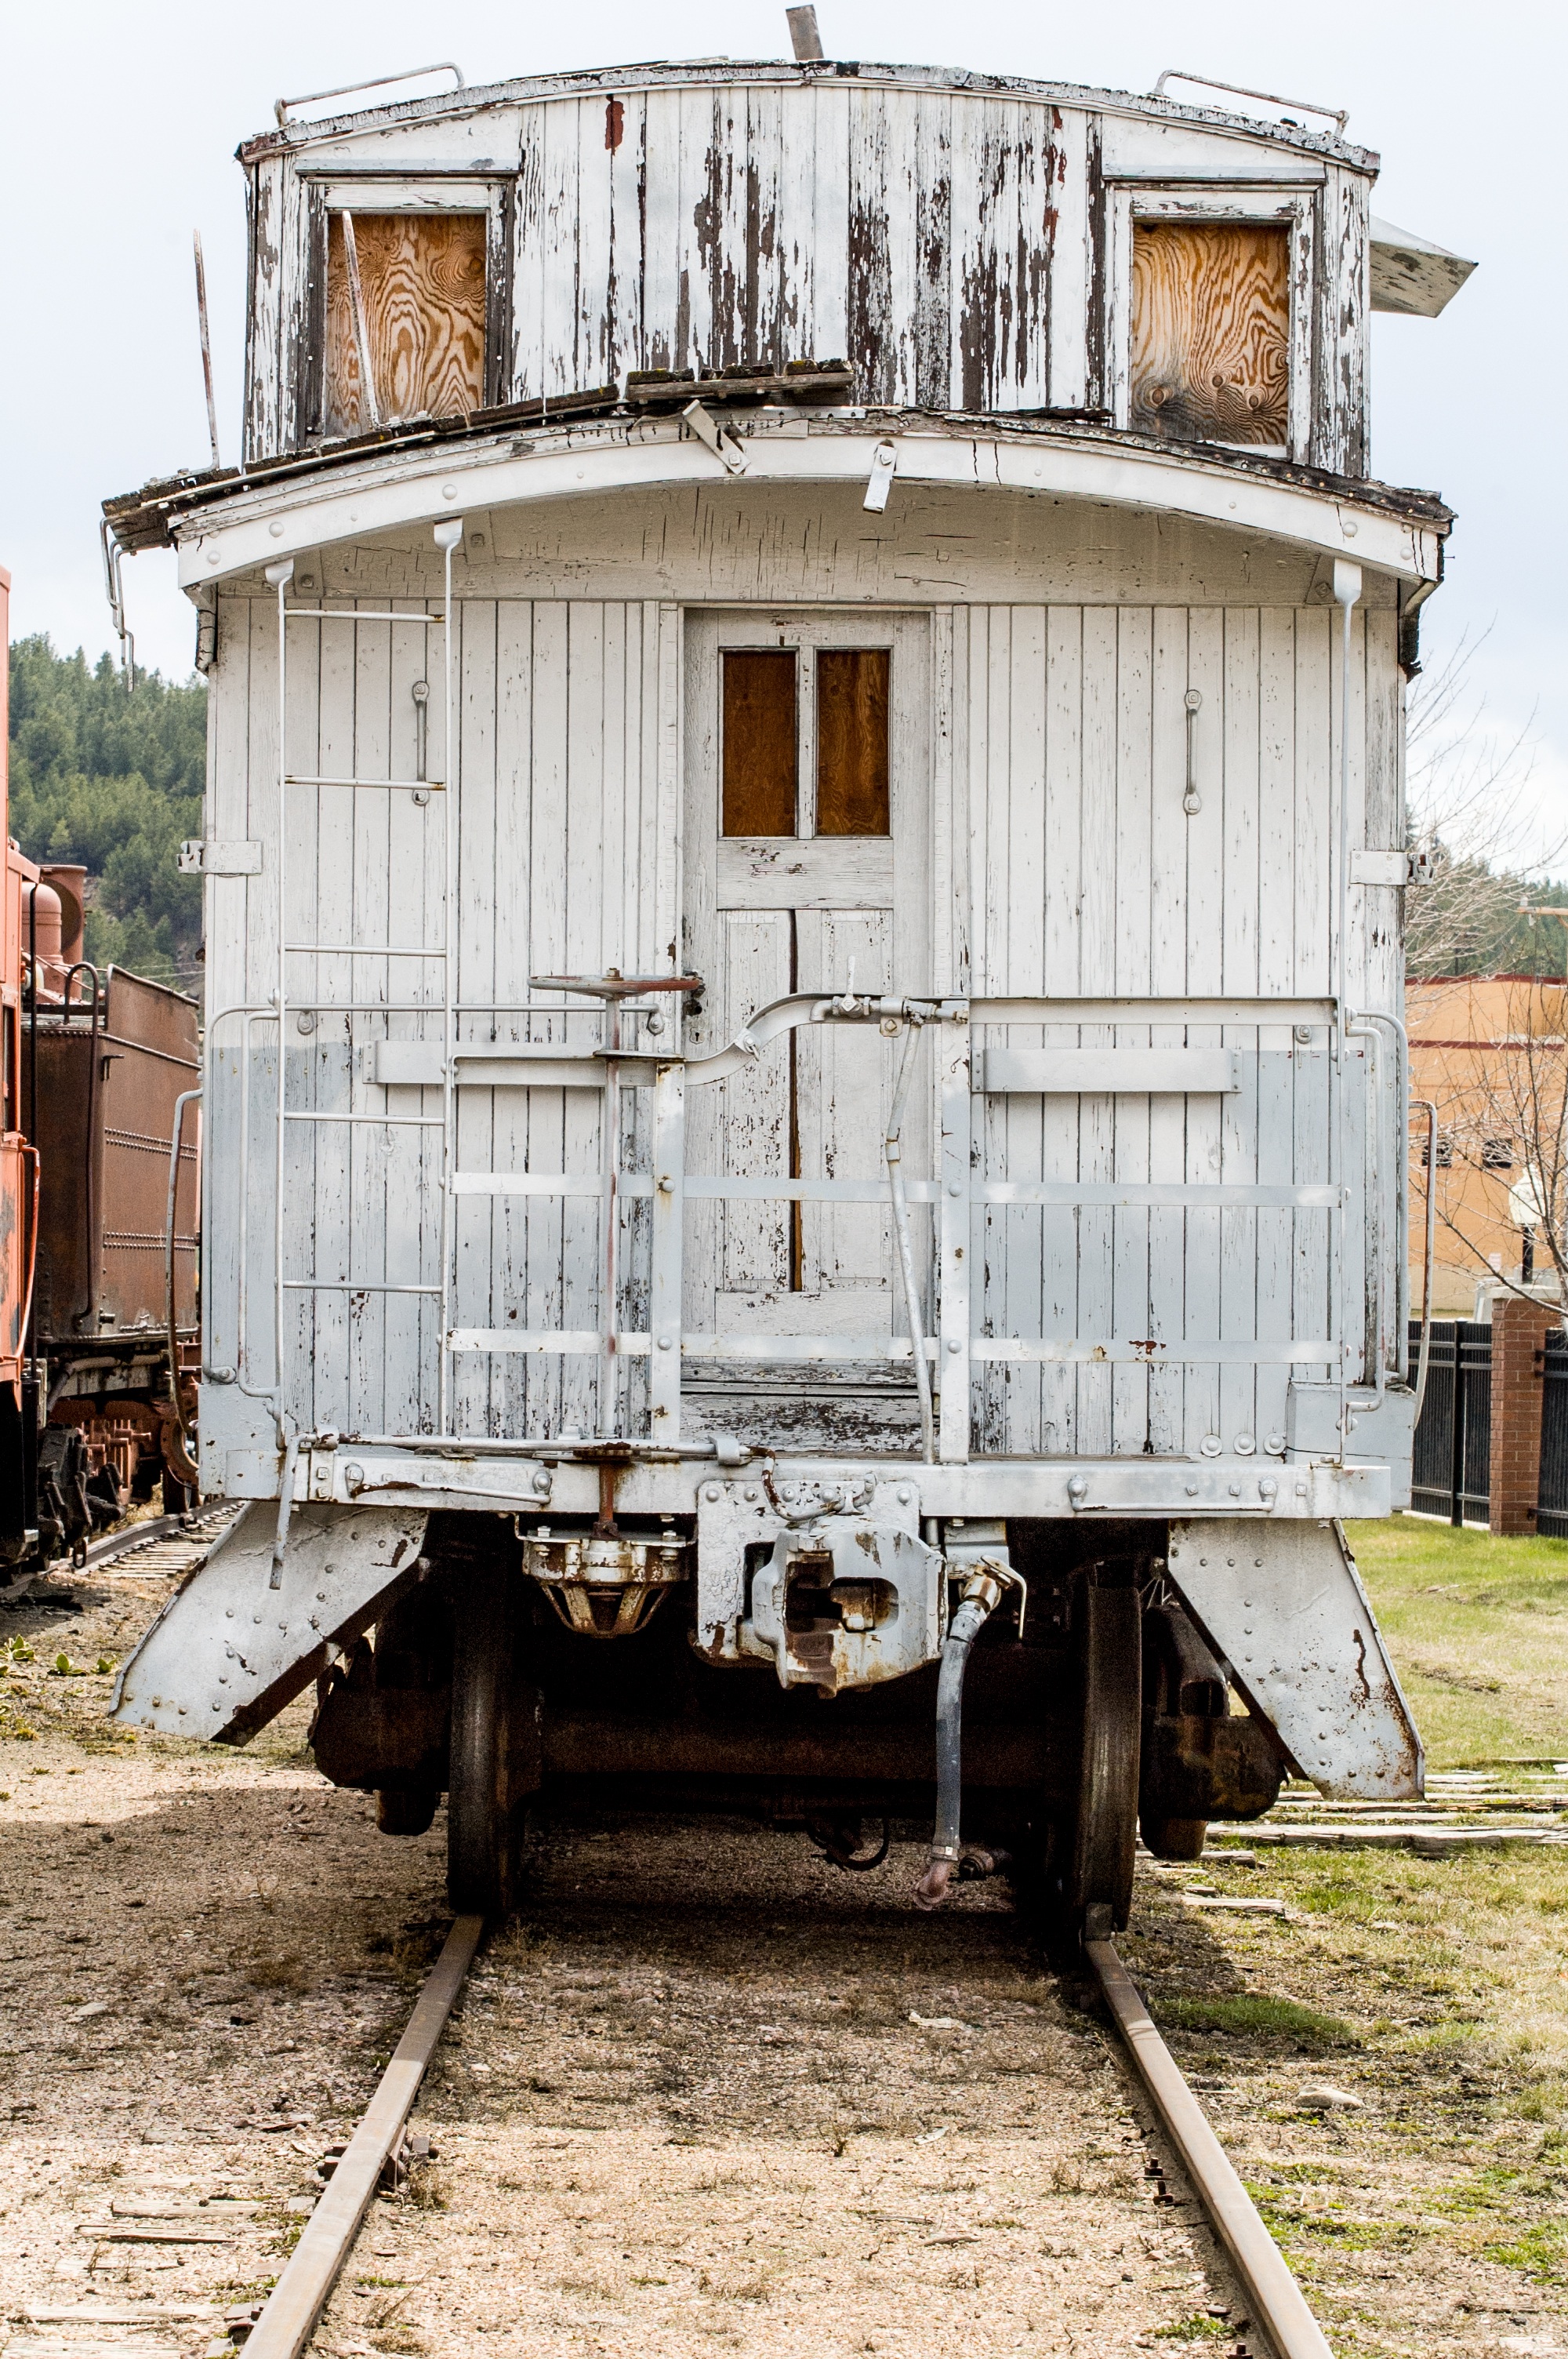
wood, track, railway, railroad, white, vintage, antique, wheel, retro, steam, building, old, rail, train, travel, steel, transportation, transport, shack, vehicle, station, train station, platform, nostalgia, industry, black, locomotive, windows, cars, engine, wooden, historical, classic, caboose, passenger, train tracks, rail transport, fashioned, steam train, old fashioned, industrialization, rolling stock, railroad car